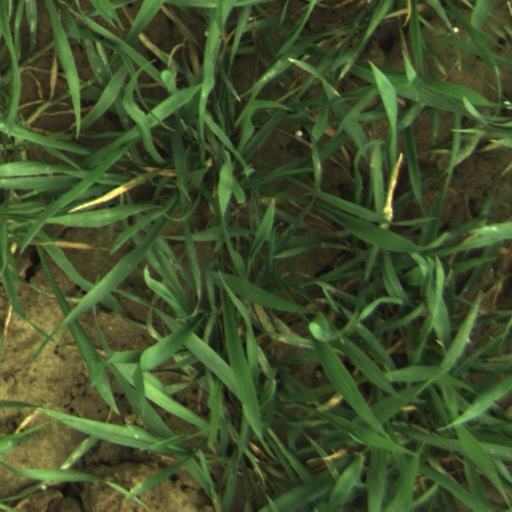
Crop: wheat